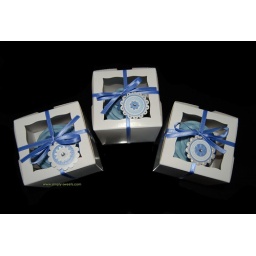
Blue and silver flower jumbo cupcake favors in box 3 tags